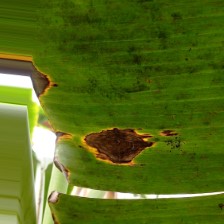
Label: cordana